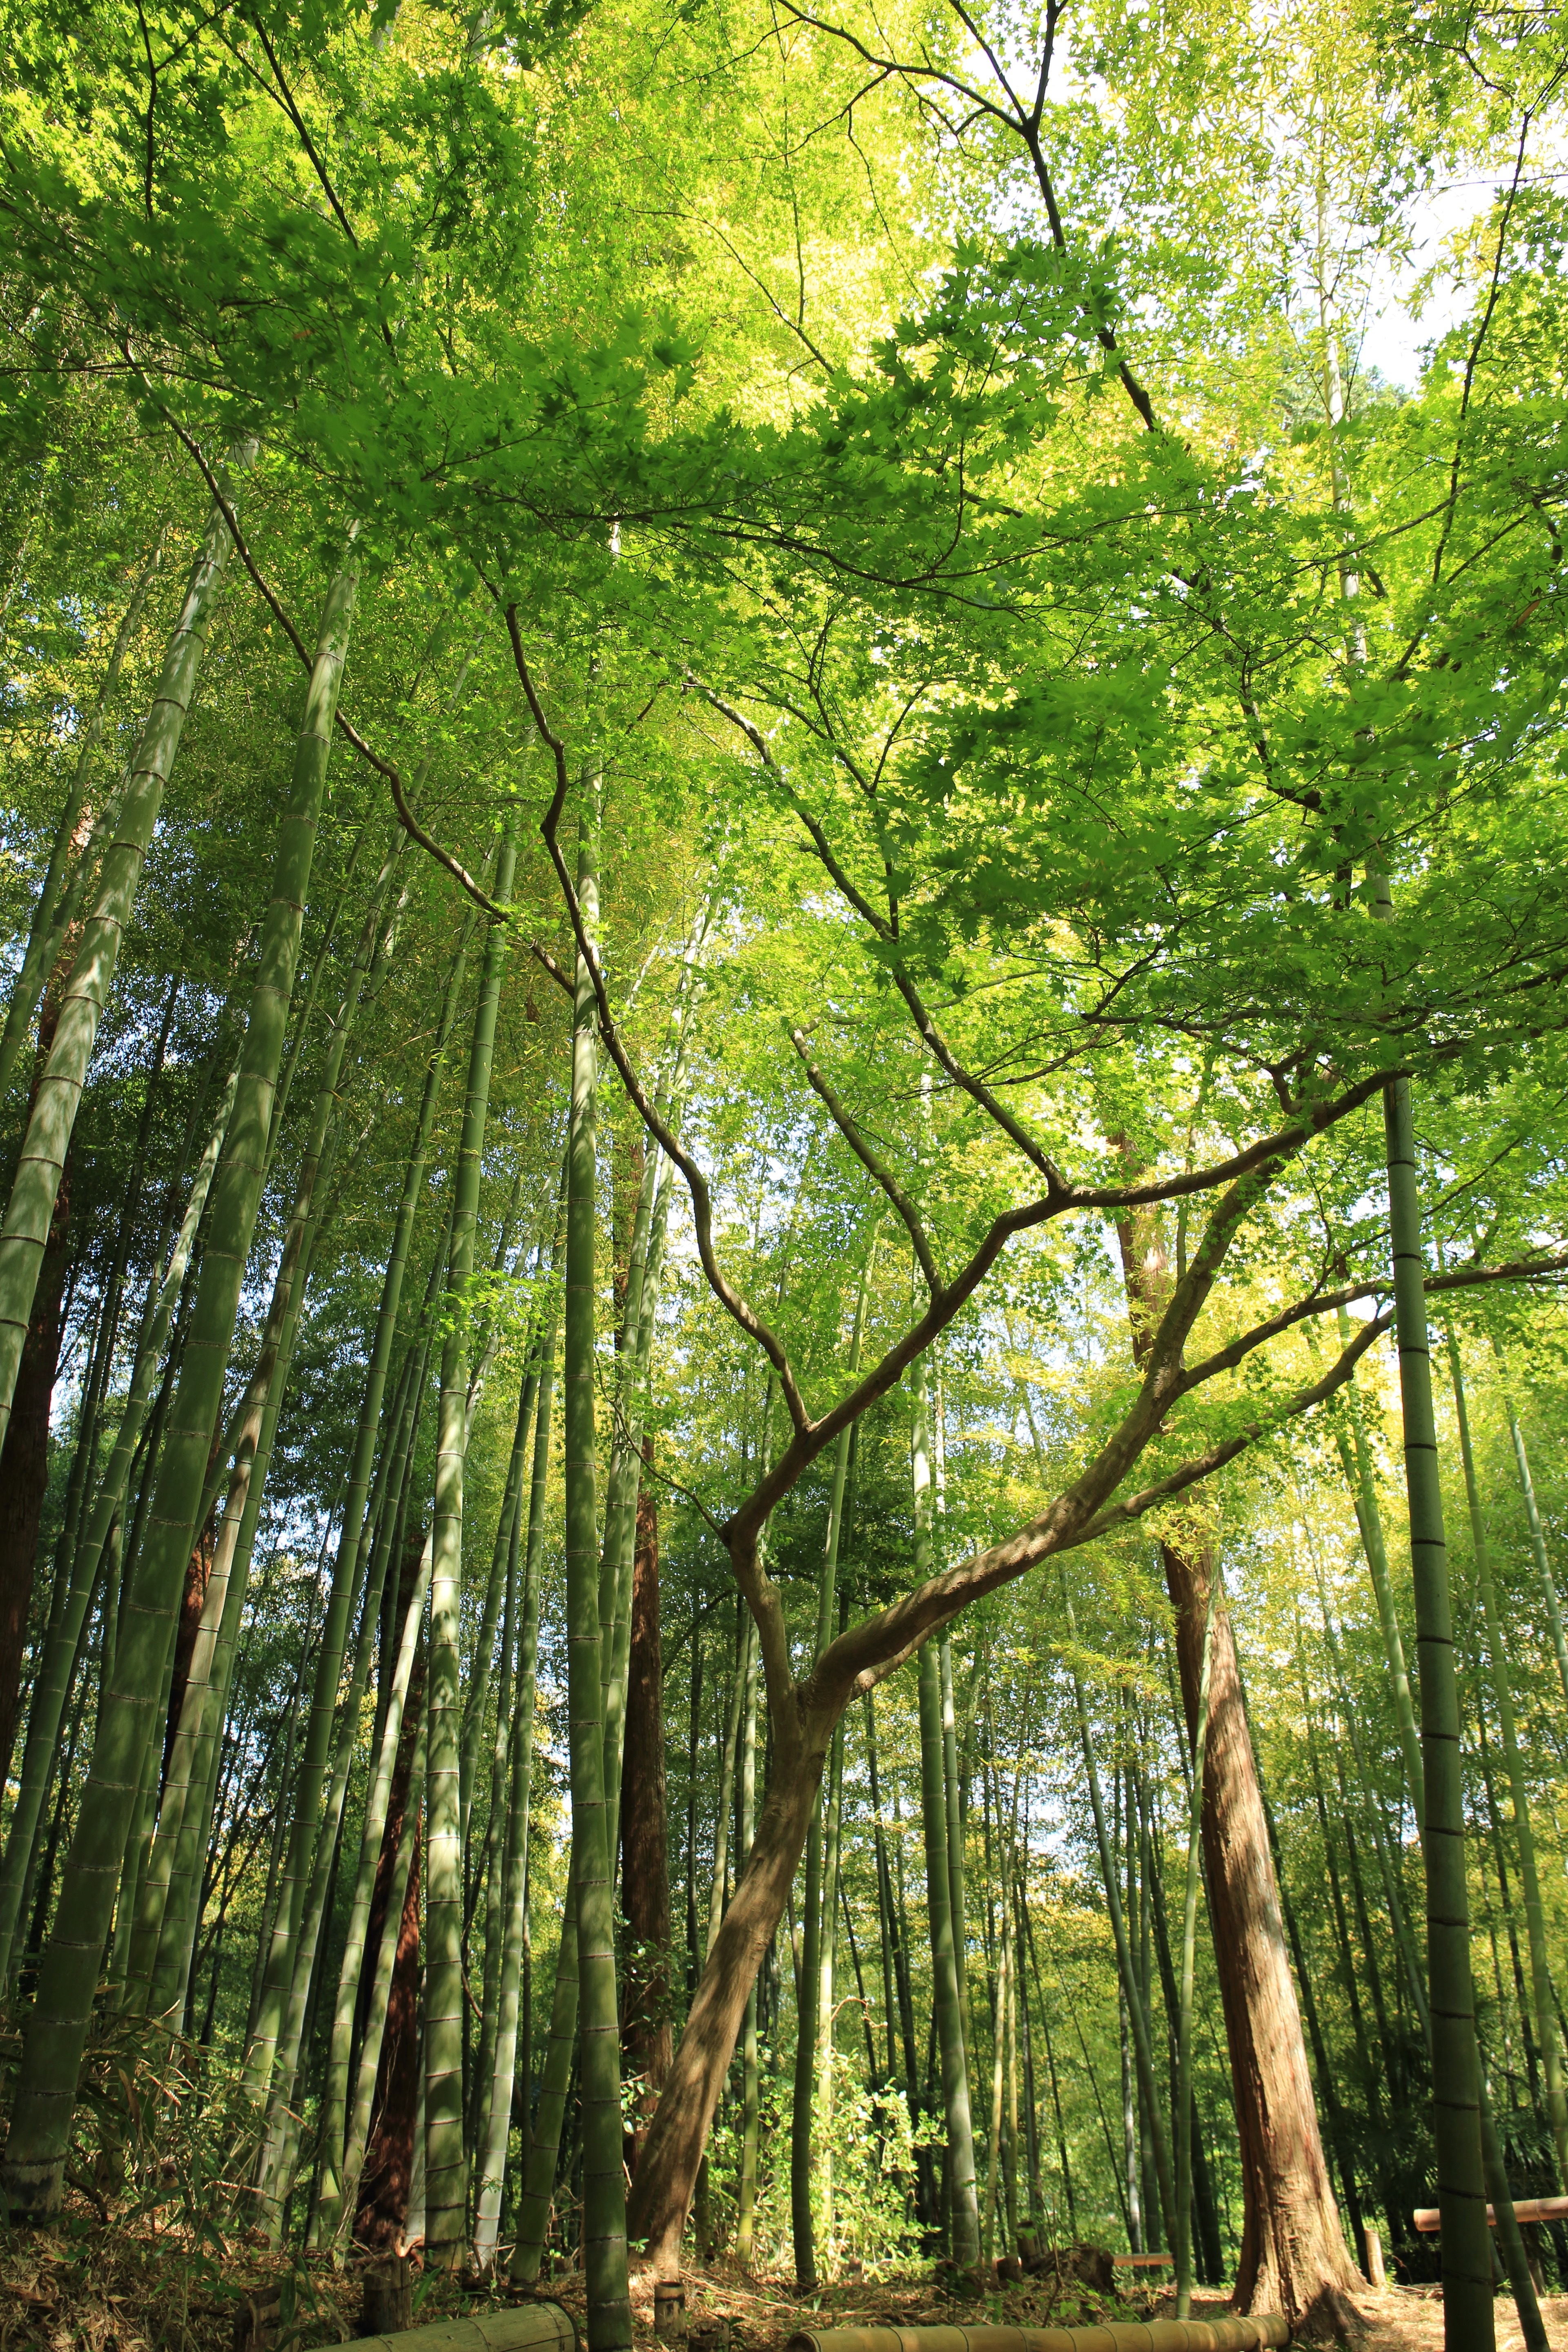
landscape, tree, nature, forest, branch, plant, sunlight, leaf, foliage, green, jungle, autumn, botany, trees, vegetation, rainforest, deciduous, grove, woodland, habitat, bamboo, ecosystem, biome, old growth forest, natural environment, woody plant, temperate broadleaf and mixed forest, temperate coniferous forest